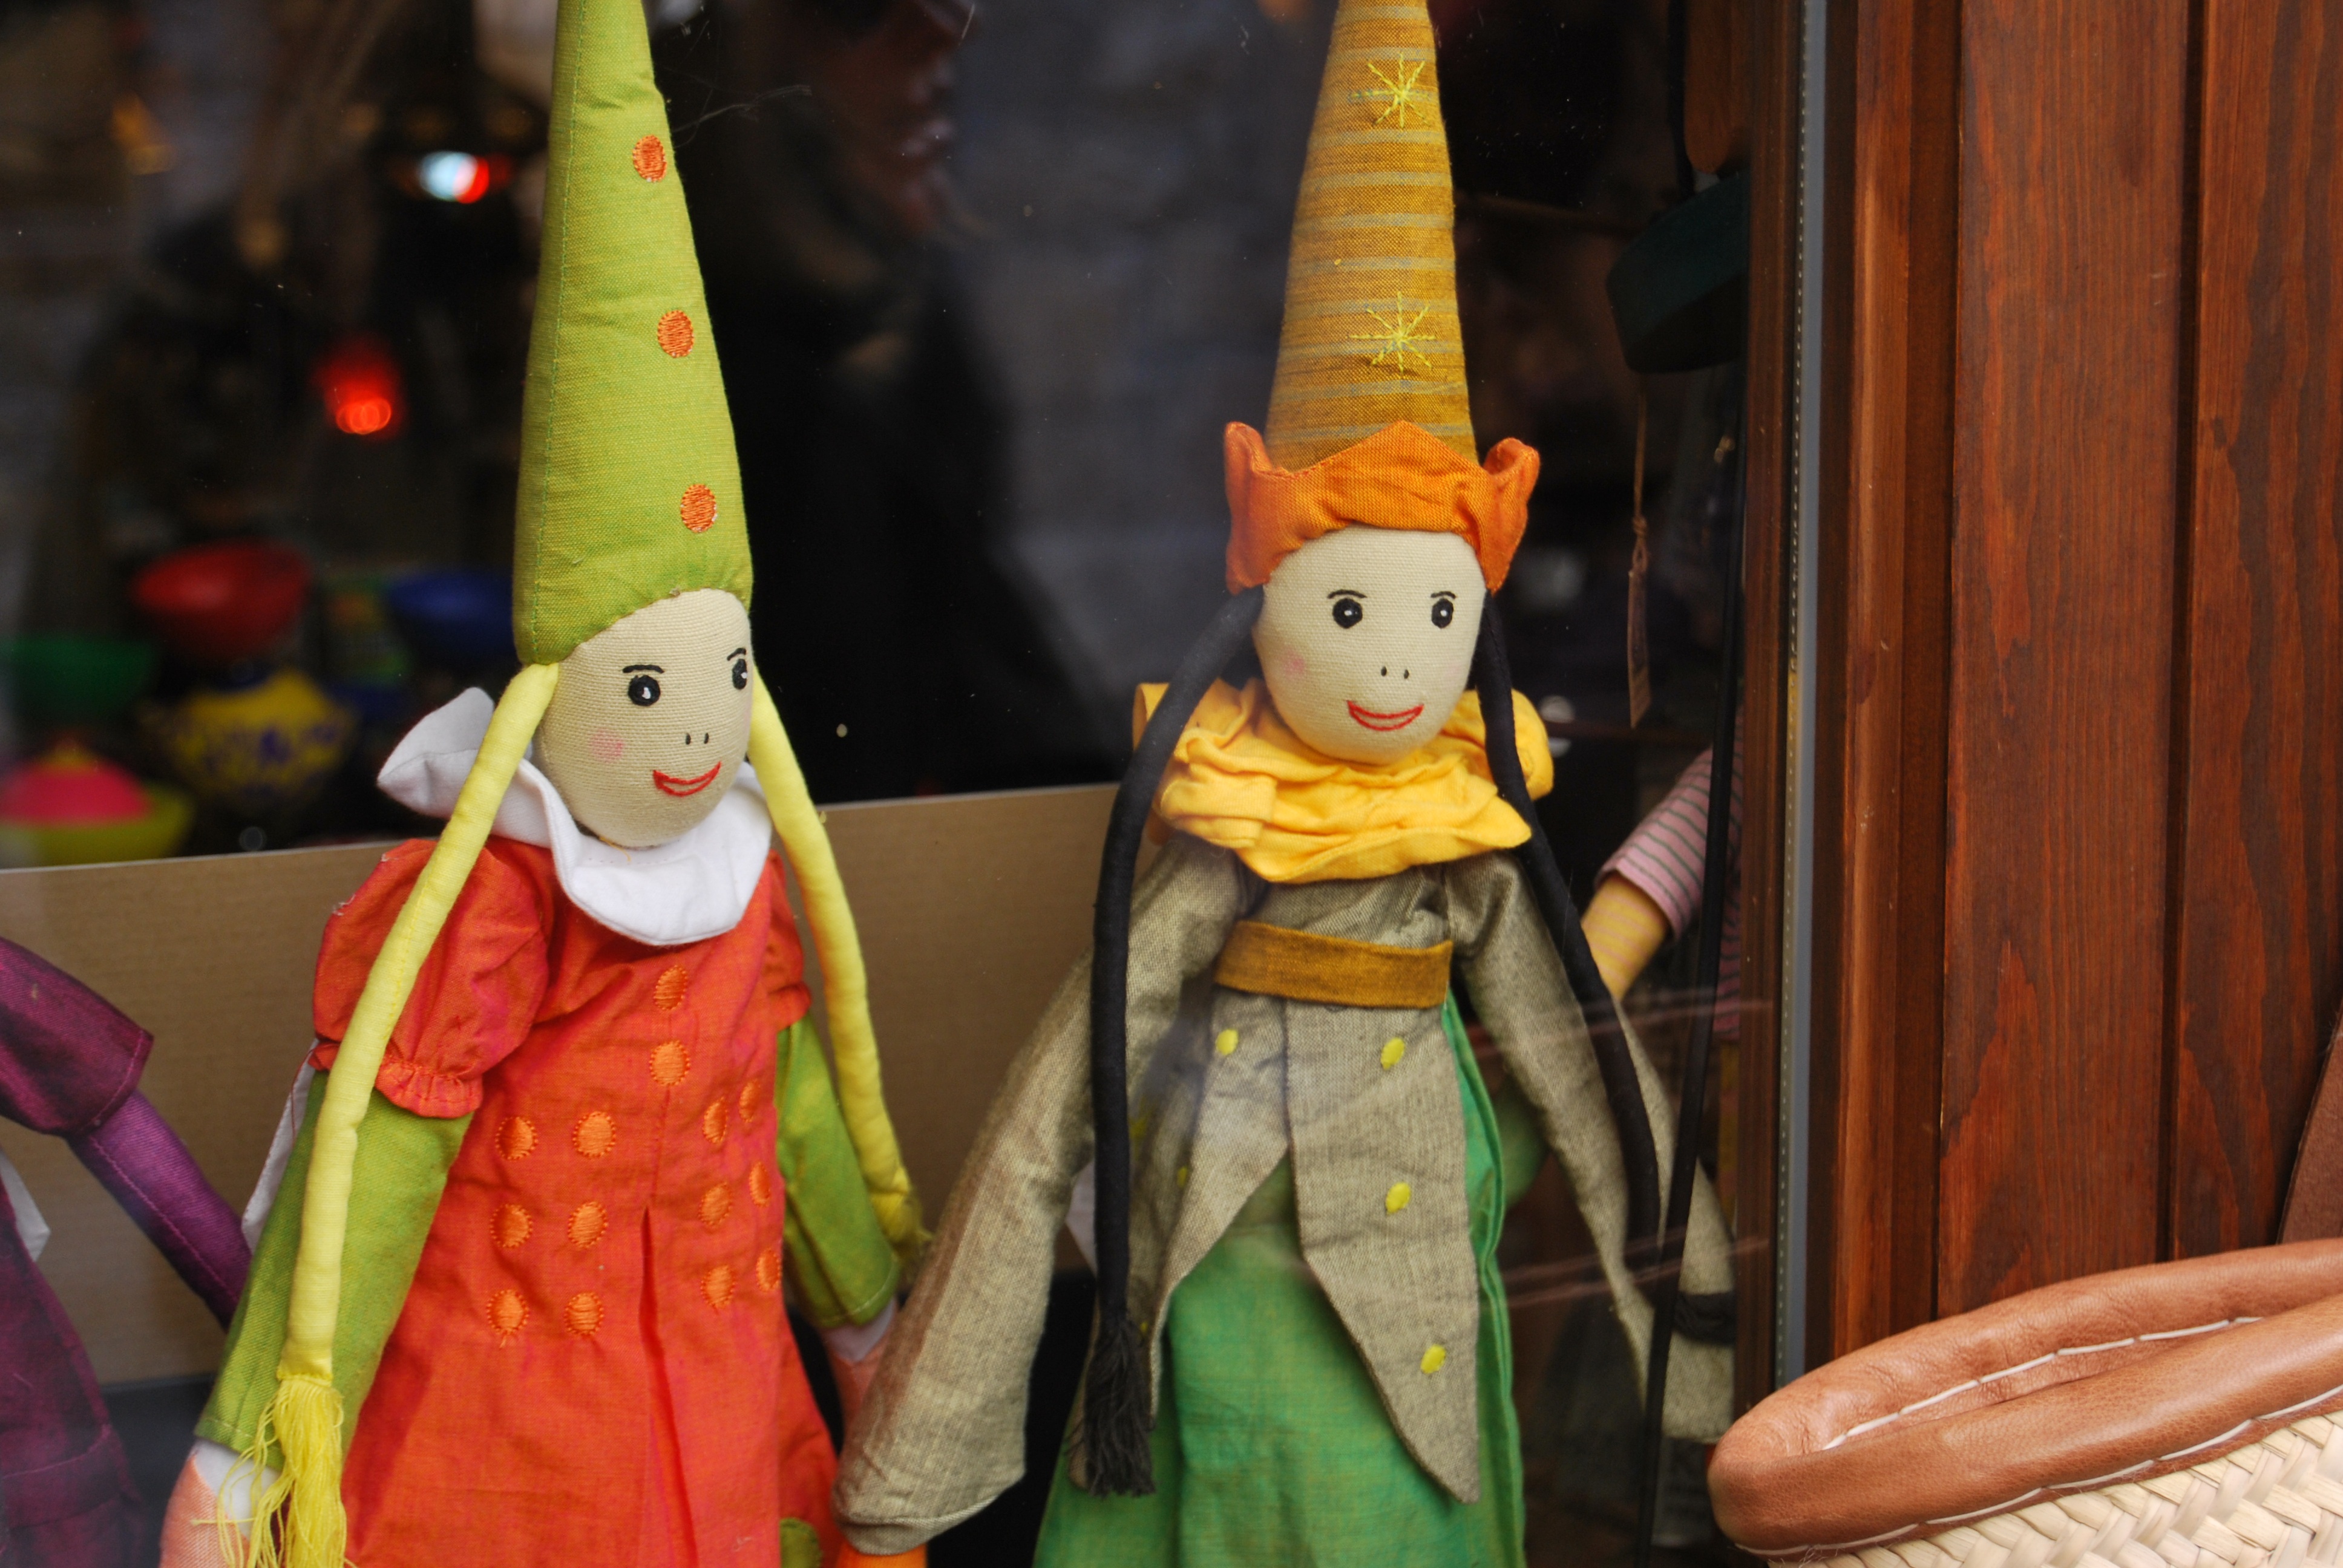
antique, statue, craft, toy, shop window, textile, toys, puppets, tolls